South India

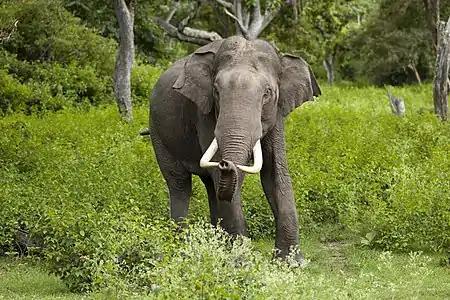
South India has one of the largest Asian elephant population

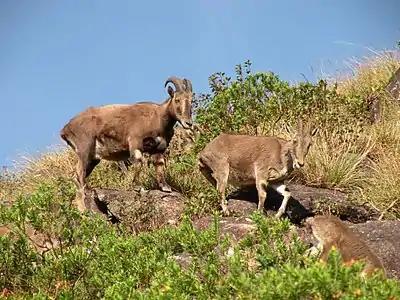
Nilgiri tahr, an endangered animal found in the Nilgiris

There is a wide diversity of plants and animals in South India, resulting from its varied climates and geography. Deciduous forests are found along the Western Ghats while tropical dry forests and scrub lands are common in the interior Deccan plateau. The southern Western Ghats have rain forests located at high altitudes called the South Western Ghats montane rain forests, and the Malabar Coast moist forests are found on the coastal plains. The Western Ghats is one of the eight hottest biodiversity hotspots in the world and a UNESCO World Heritage Site.